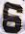
Number: 6